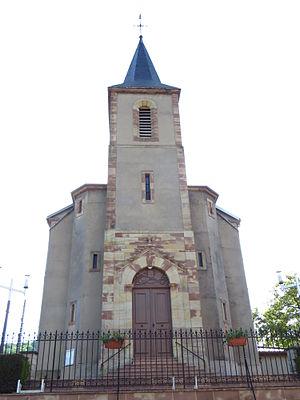
Betting eglise
Betting, anciennement Betting-lès-Saint-Avold, est une commune française située dans le département de la Moselle, en région Grand Est. Elle est localisée dans la région naturelle du Warndt et dans le bassin de vie de la Moselle-est.